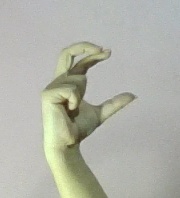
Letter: thal